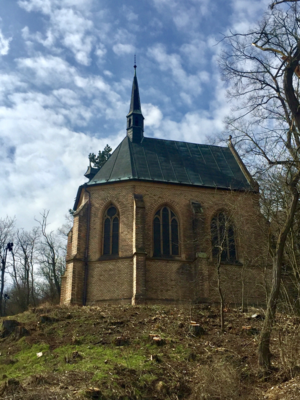
L'article religion en Tchéquie prétend seulement présenter les pratiques religieuses, passées et présentes, actualisées des approximativement 11 000 000 de Tchèques de la récente République de Tchéquie, ou Tchéquie.